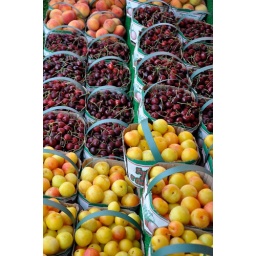
Niagara stone fruit at the Wednesday framer's market in Gravenhurst, ON